Answer in natural language. Which object is closer to the camera taking this photo, black colour countertop lx or Window? Choose between the following options: Window or black colour countertop lx
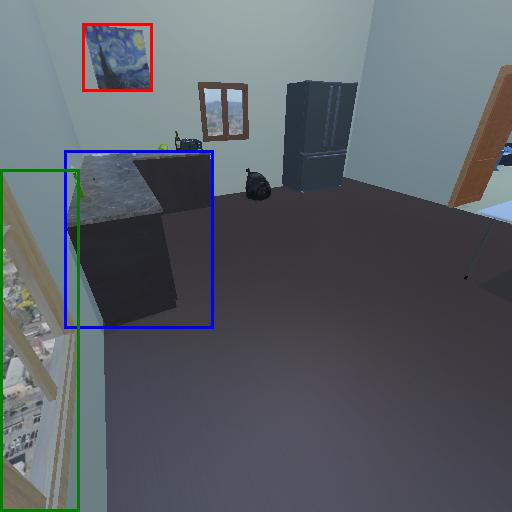
<answer>Window</answer>